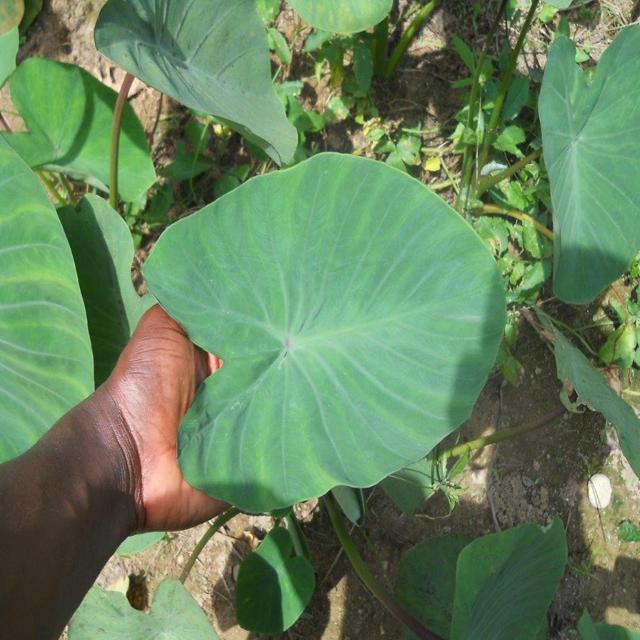
Label: Healthy